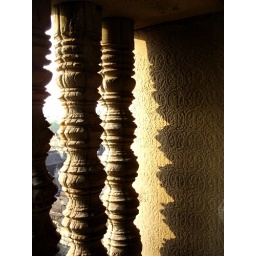
Ornately carved columns block light in a window at Ankor Wat in Siem Reap Cambodia.Taken 1/30/07